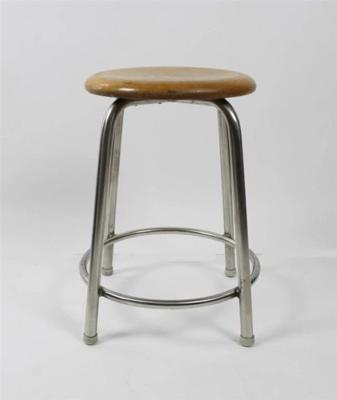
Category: chair